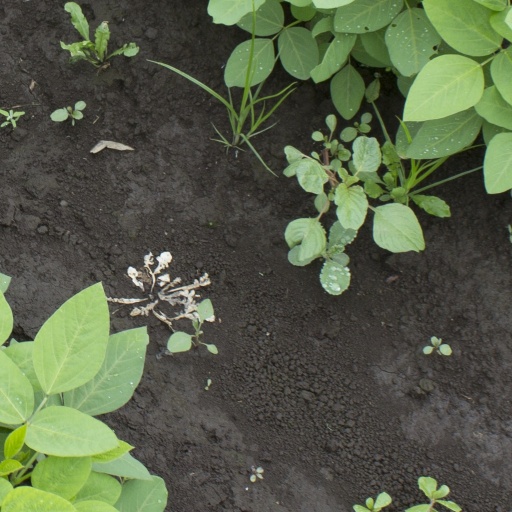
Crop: soybean